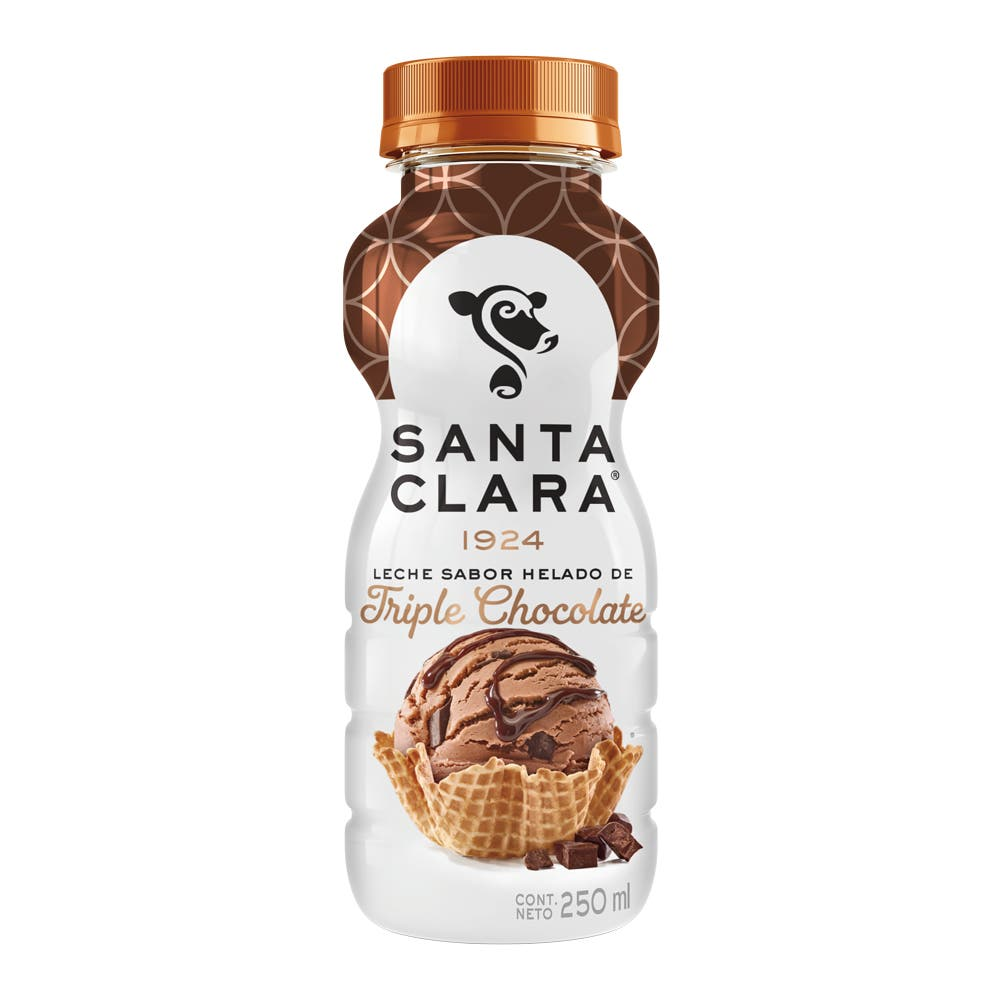
A Santa Clara triple chocolate ice cream flavor milk  in a 250-milliliters plastic bottle